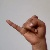
The image shows a hand gesture representing the letter 'J' in Indian Sign Language.